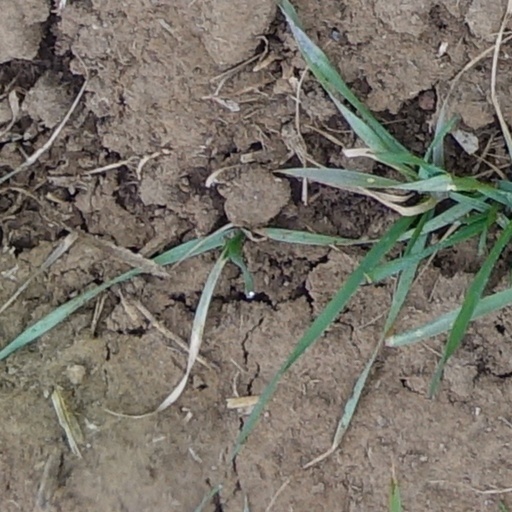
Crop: wheat